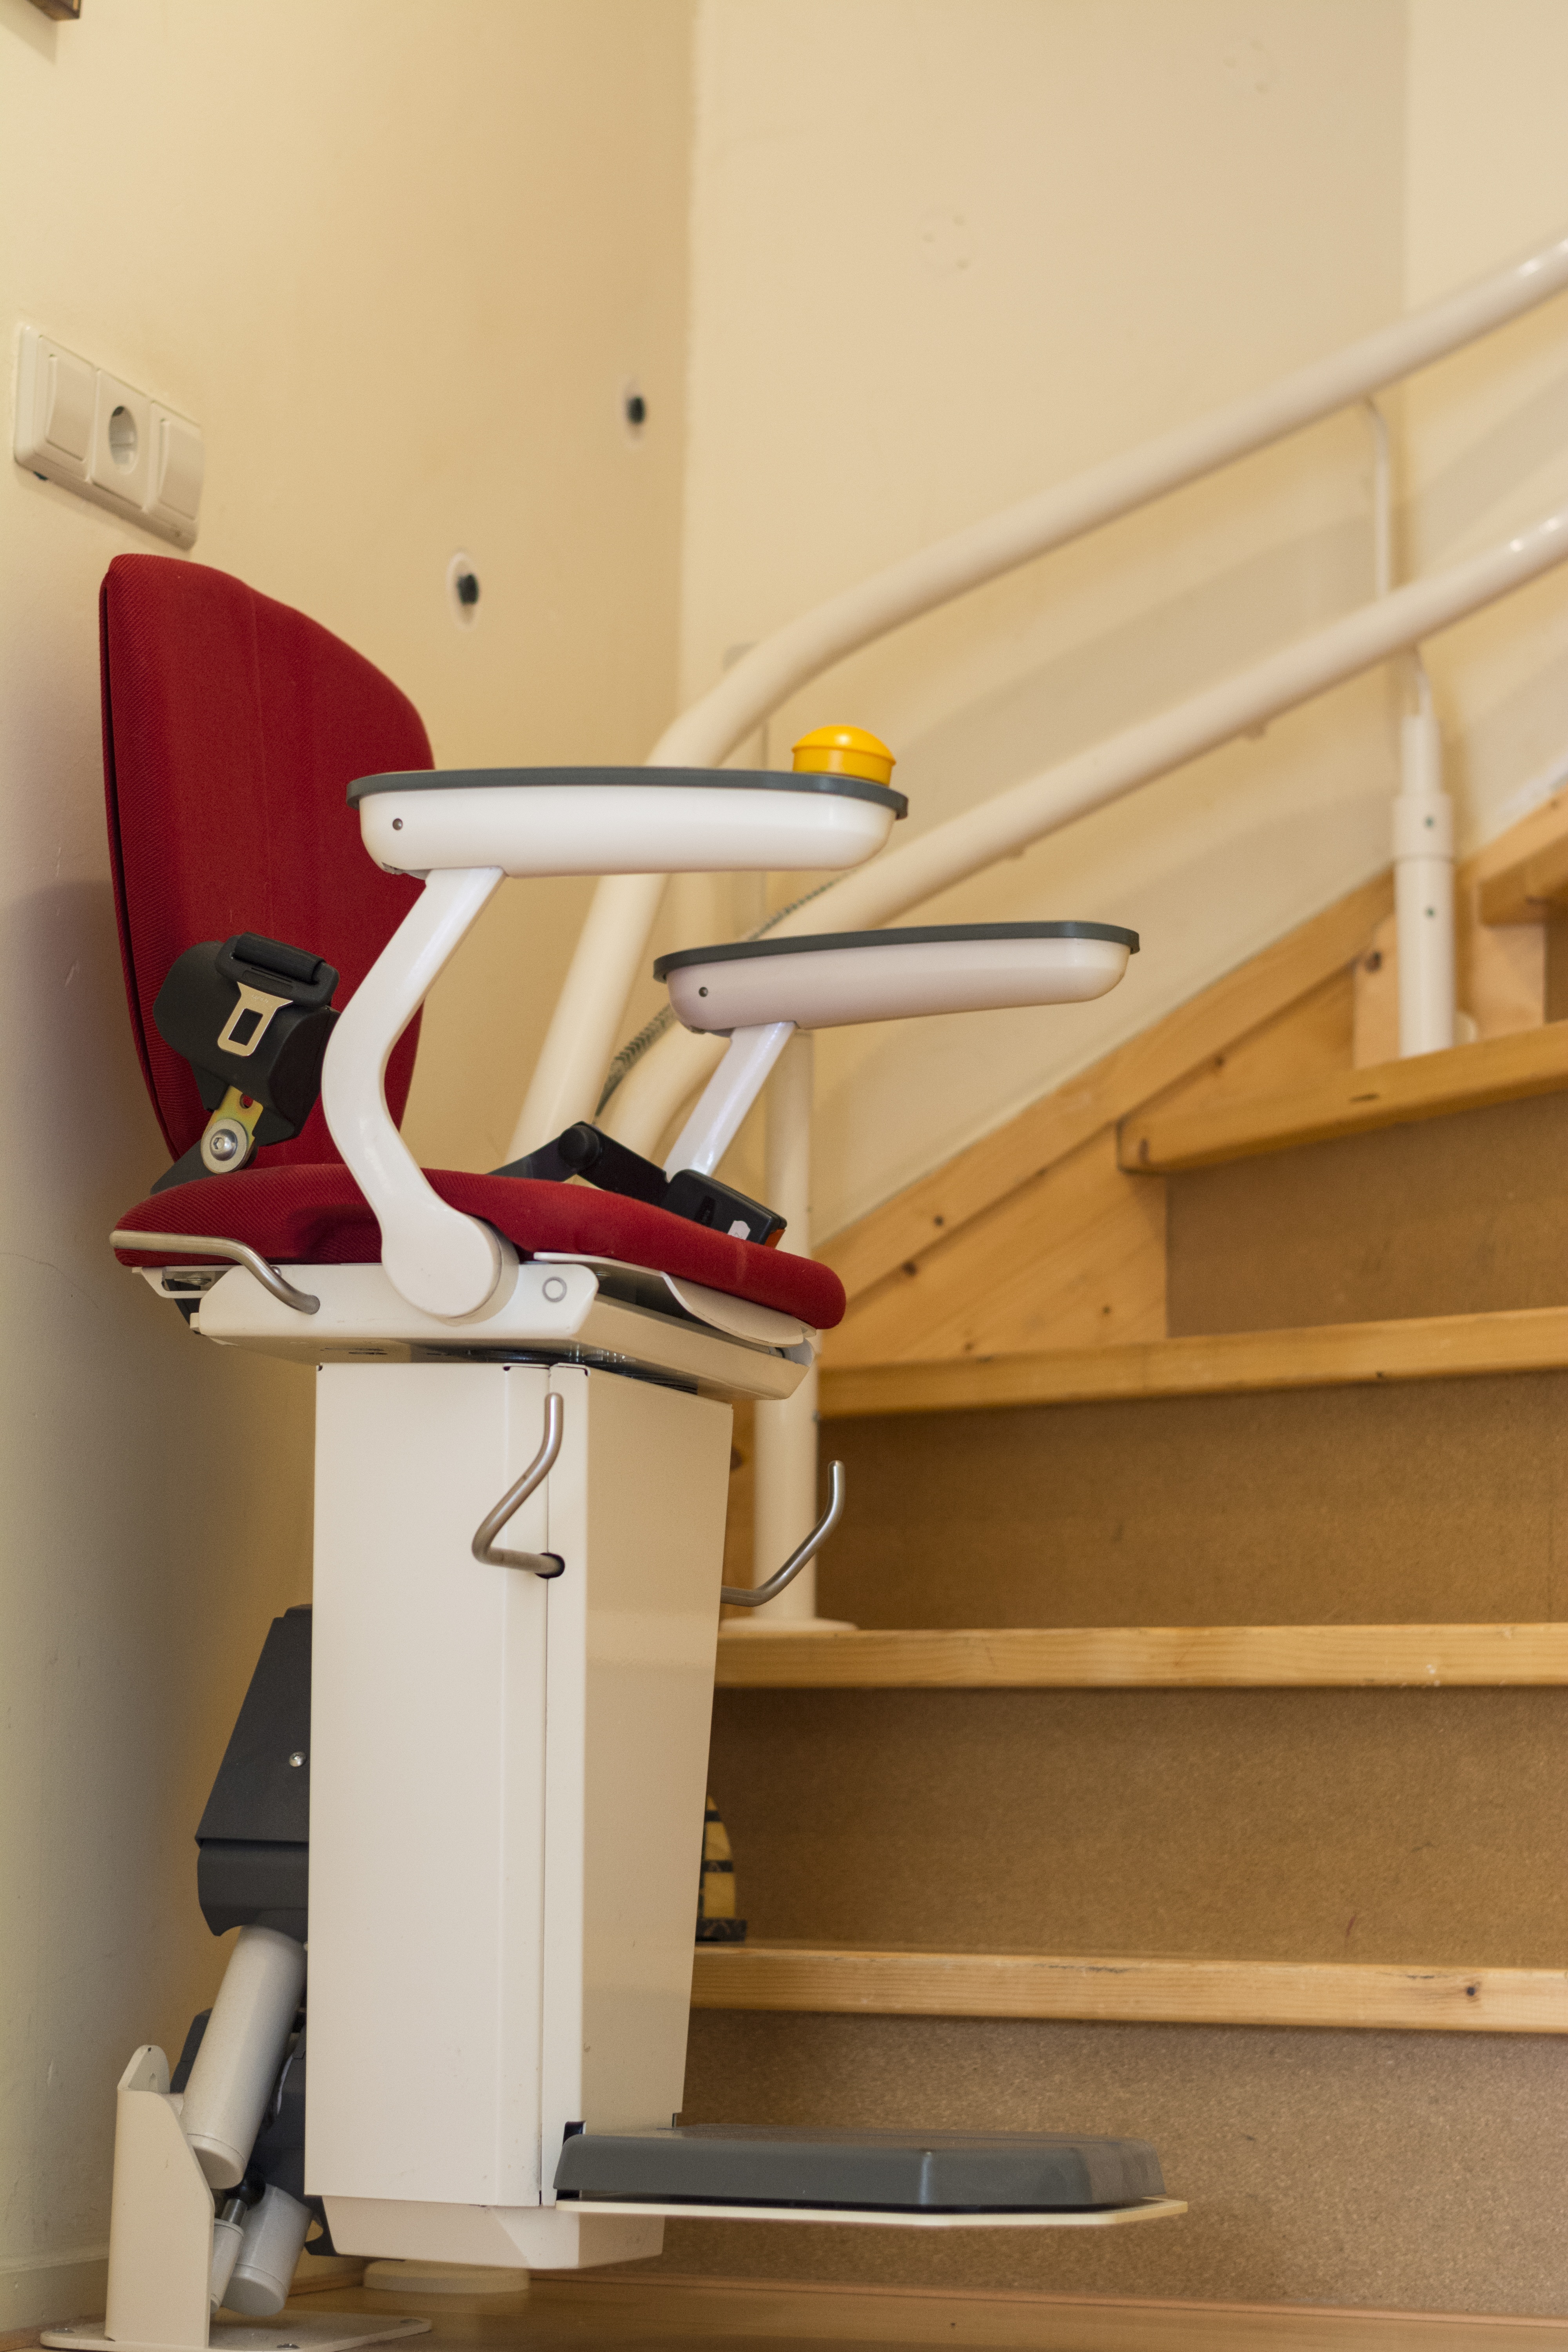
wood, chair, floor, old, tool, furniture, room, health, interior design, help, stairs, tools, elevator, elderly, seniors, handicap, trap, mobility, disabled, disease, adjustment, climbing stairs, exercise machine, stair lift, in need, wmo